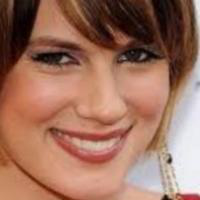
Age group: age 21-30